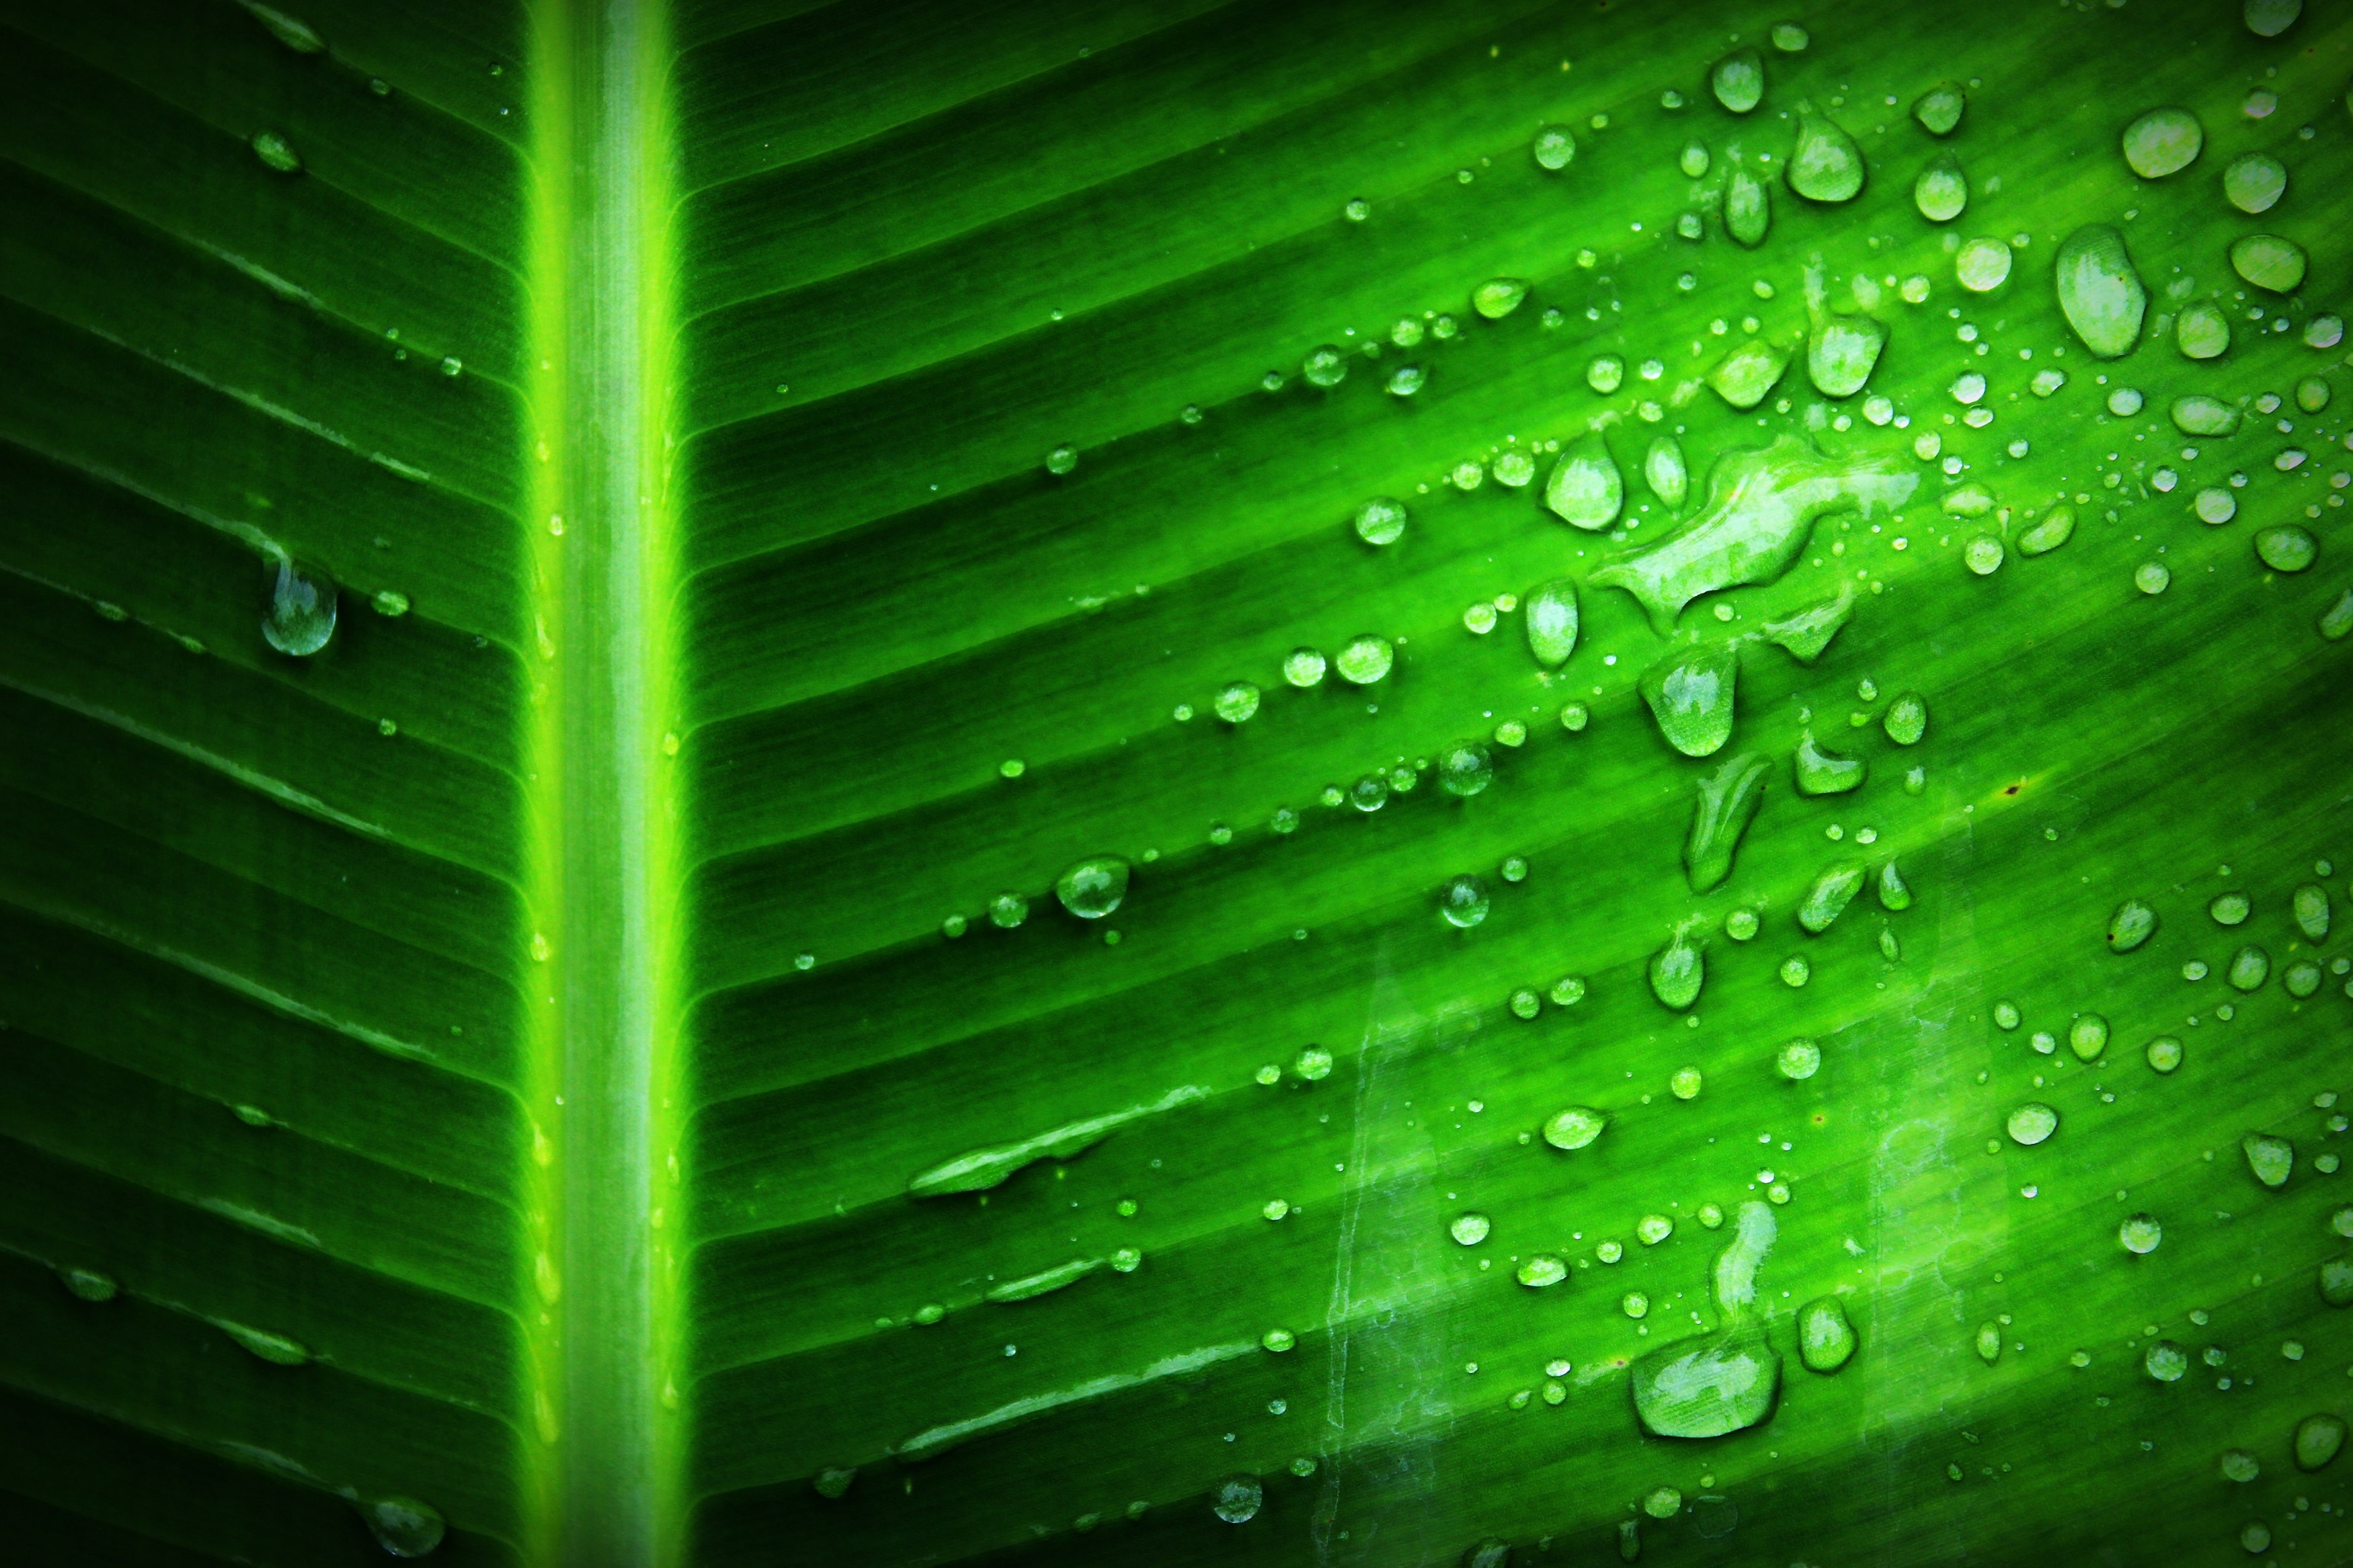
tree, water, nature, grass, drop, dew, liquid, light, growth, plant, sunlight, leaf, flower, foliage, pattern, line, green, tropical, lush, macro, botany, photosynthesis, chlorophyll, closeup, banana, circle, veins, drops, beautiful, detail, malaysia, shape, moisture, nobody, macro photography, plant stem